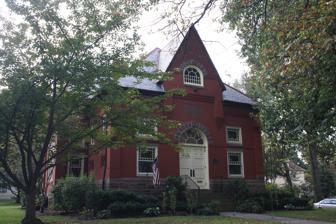
Building: Langhorne Library
Country: United States of America
Year built: 1888
United States historic place Langhorne Library U.S. National Register of Historic Places U.S. Historic district Contributing property Langhorne Library. September 2012. Show map of Pennsylvania Show map of the United States Location 160 W. Maple Ave., Langhorne, Pennsylvania Coordinates 40°10′31″N 74°55′24″W / 40.17528°N 74.92333°W / 40.17528; -74.92333 Area 0.4 acres (0.16 ha) Built 1888 Architect Newton Culver, T. Mellon Rogers Architectural style Late Victorian, Eclectic Victorian NRHP reference No. 86000038 Added to NRHP January 9, 1986 The Langhorne Library is an historic, American library building that is located in Langhorne , Bucks County, Pennsylvania . It was added to the National Register of Historic Places in 1986, is located in the Langhorne Historic District , which was added to the register in 1987. History and architectural features Built in 1888, this historic structure is a cruciform -shaped, one-and-three-quarter-story, brick structure that was designed in a Victorian- Romanesque Revival style. It has a steep, slate covered hipped roof, a narrow cross-gable over the entrance, and smaller gables. The building also features pilasters with terra cotta capitals and terra cotta decorative panels. It housed the public library until the 1970s, after which it became home to the Historic Langhorne Association. It continues to house a local history reference library and museum. It was added to the National Register of Historic Places in 1986. It is located in the Langhorne Historic District , listed in 1987. References